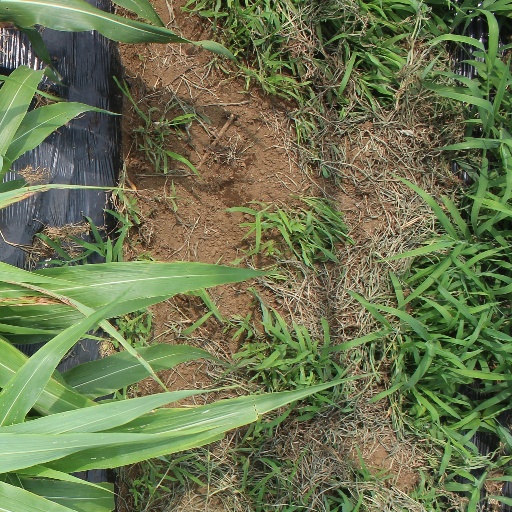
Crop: sorghum